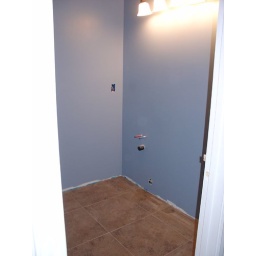
shared bathroom. There will be 2 sink vanity in this bathroom